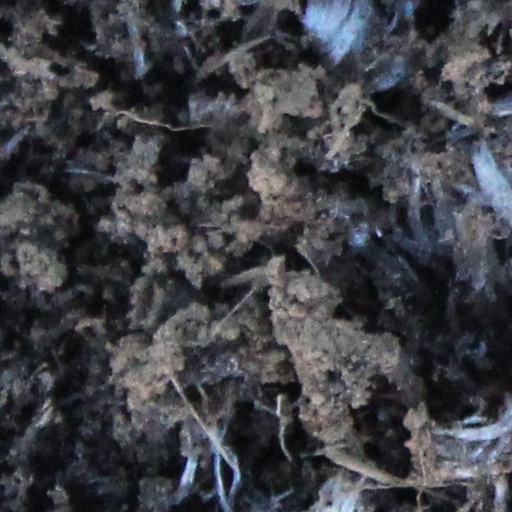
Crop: wheat